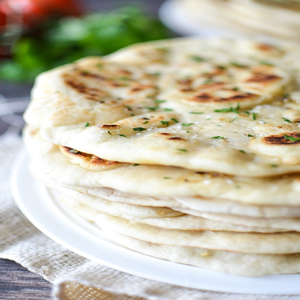
Dish: naan